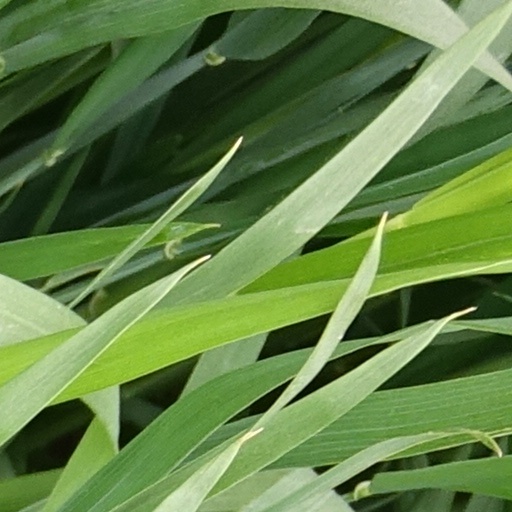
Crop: wheat